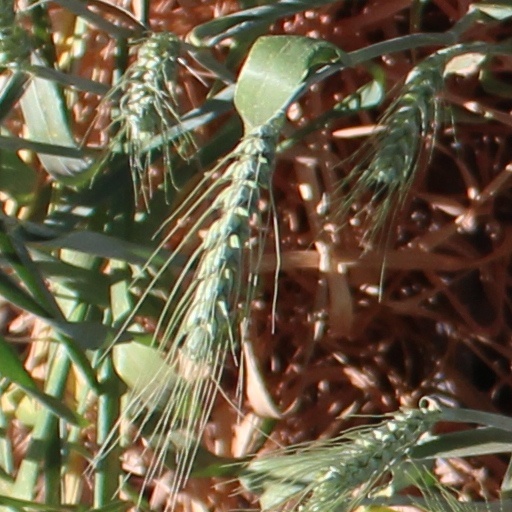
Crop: wheat